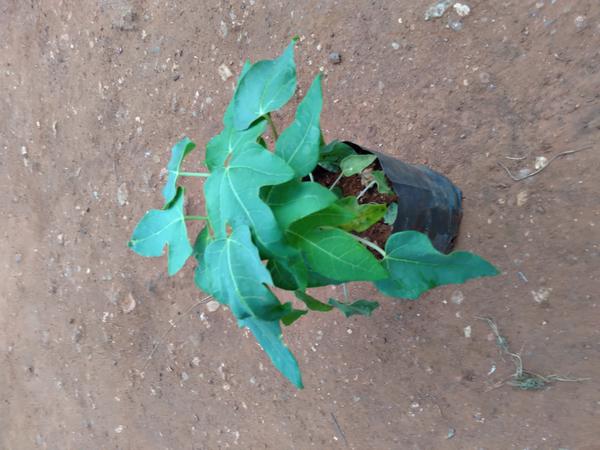
Plant: Pappaya